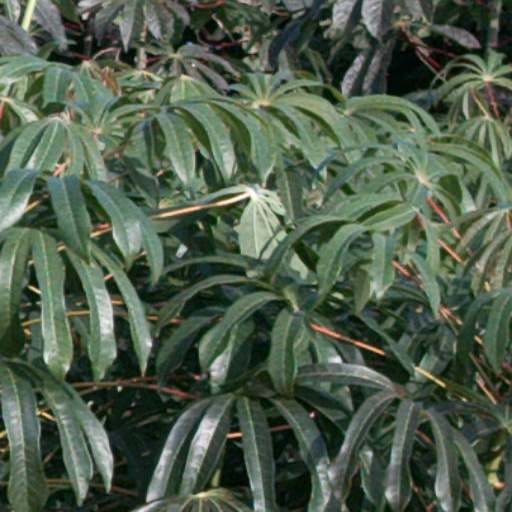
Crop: cassava